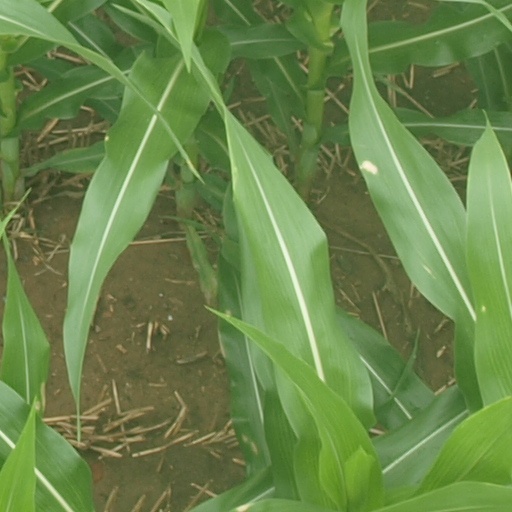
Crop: maize; corn